Sheba, Baby

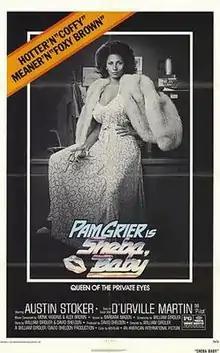
Theatrical release poster

Sheba, Baby is a 1975 American blaxploitation action film directed by William Girdler and starring Pam Grier and Austin Stoker.